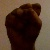
The image shows a hand gesture representing the letter 'S' in Indian Sign Language.